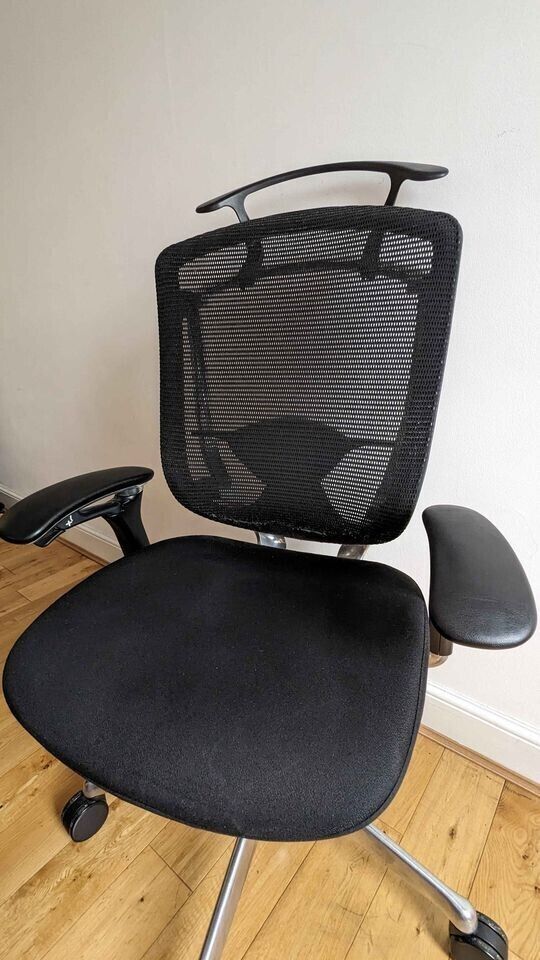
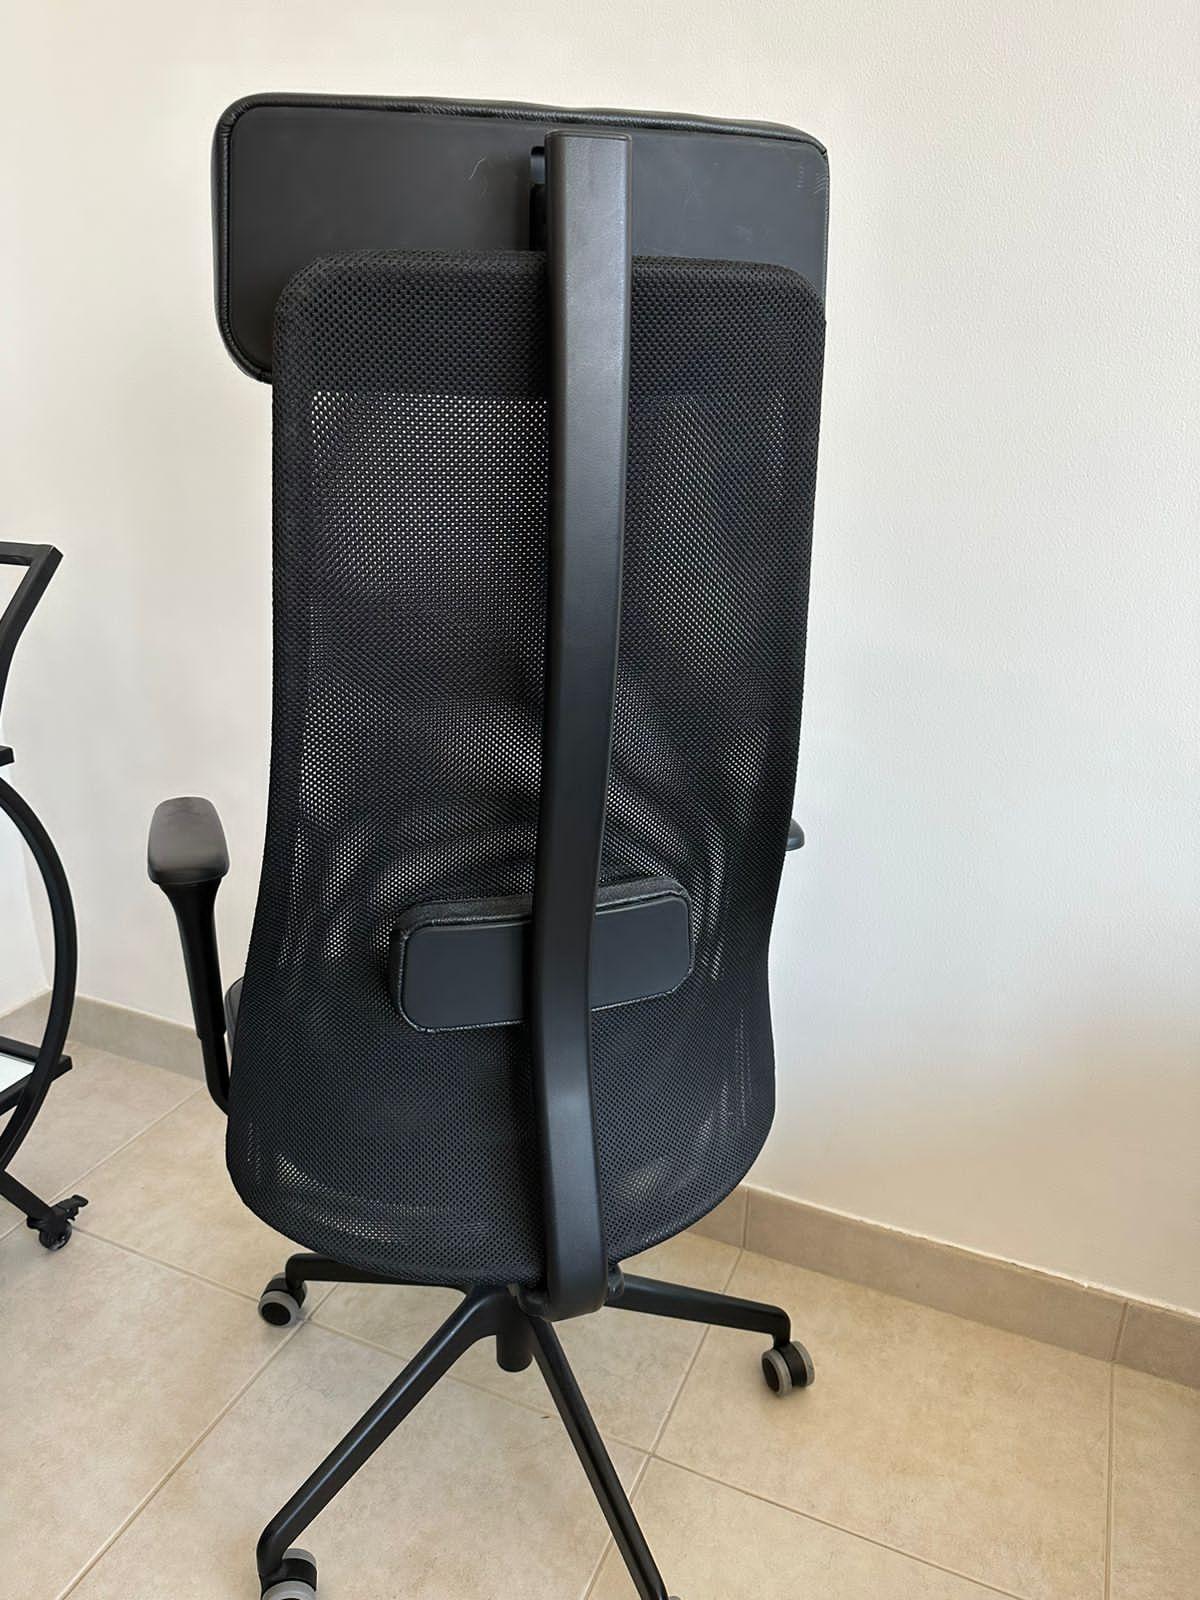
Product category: items_chair
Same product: no